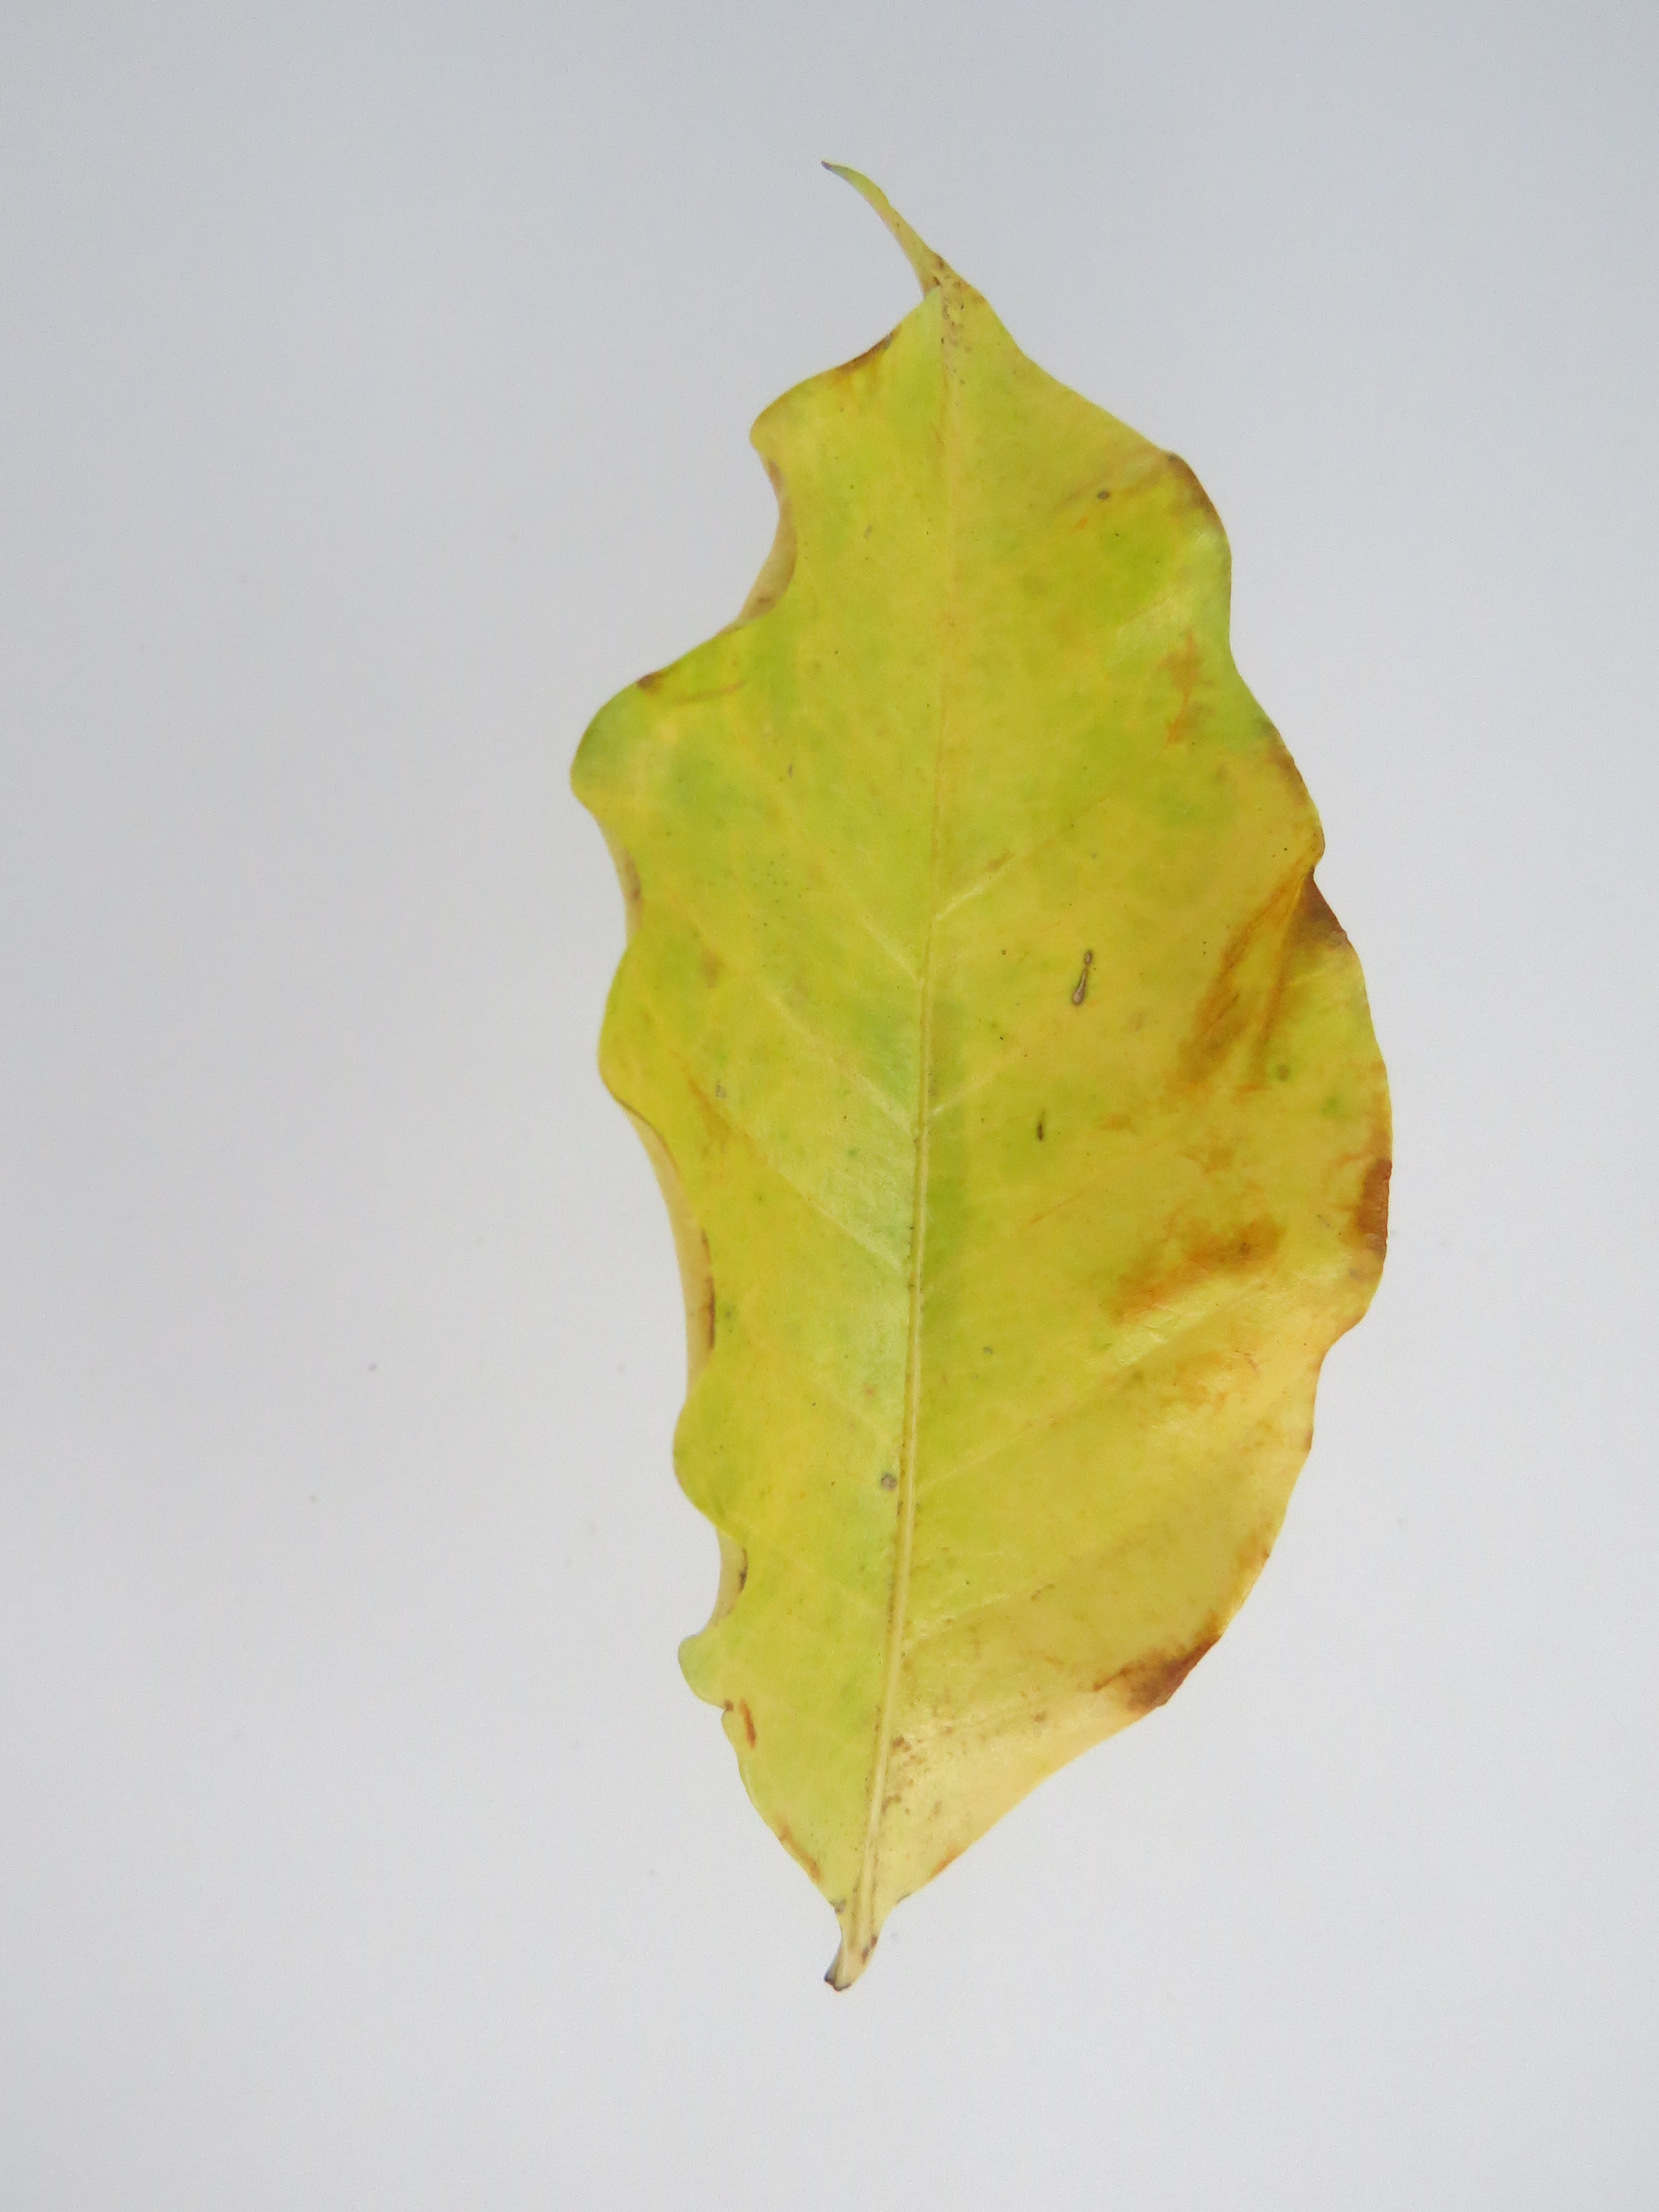
Label: calcium-Ca